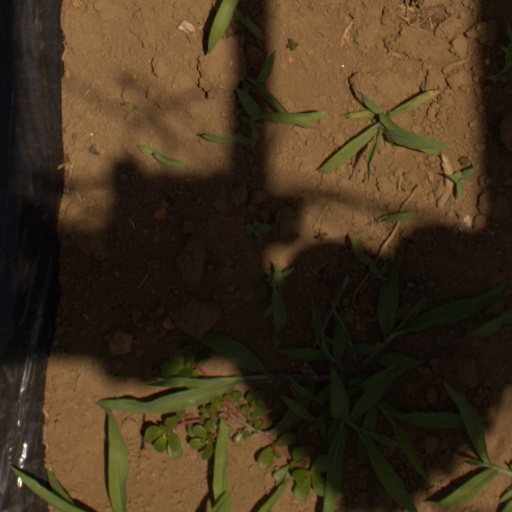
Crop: Jerusalem artichoke